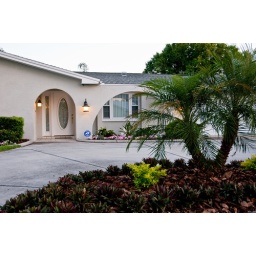
Some sort of Palm tree and ground cover (the ground cover was the only thing that was kept in our plan)